Media Prima

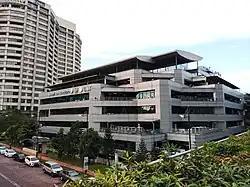
Former Media Prima headquarters at Sri Pentas in Bandar Utama, Petaling Jaya, Selangor. It has been vacated and closed since the end of February 2025 after the relocation phase of its staffs and properties from Sri Pentas to Balai Berita, Bangsar, Kuala Lumpur completed.

Media Prima was established on 27 November 2000 as Profitune Sdn. Bhd., with a focus on multimedia and communications services. On 1 October 2001, MRCB announced that it proposed to divested its equity interest in its media subsidiaries, Sistem Televisyen Malaysia Berhad (STMB) and The New Straits Times Press (Malaysia) Berhad (NSTP), in which the latter had acquired from Renong Berhad in 1993 and shutting down its pay-TV unit, Mega TV to help repay RM1 million of debt. The proposed restructuring scheme was officially announced on 8 October. MRCB and Profitune inked a share sale agreement on 22 October in which the company will assume the listing status of TV3. The divestiture is part of the MRCB's reorganization plan, which saw its media business were transferred to Profitune while MRCB focused solely on infrastructure and construction business. The company was upgraded into a public limited company status and renamed as Profitune Berhad on 7 November 2001.